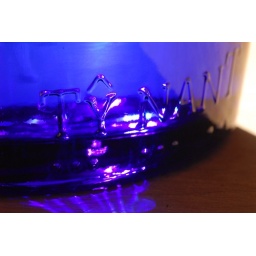
DSC_0011.JPG - spring water in blue bottle